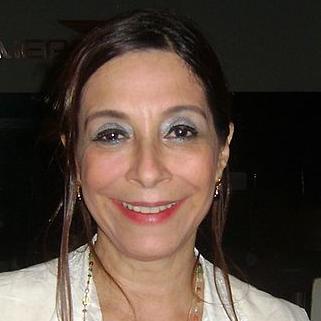
Age: 52